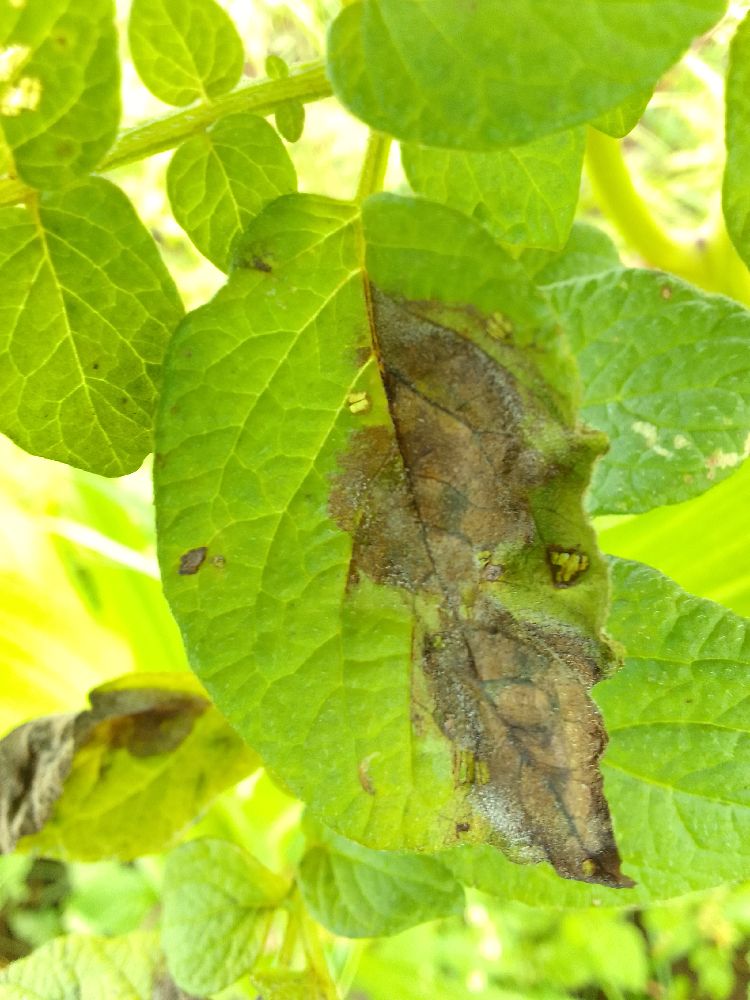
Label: Late blight